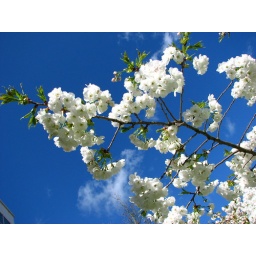
blossom against blue sky